Benjamin and Abigail Dalton House

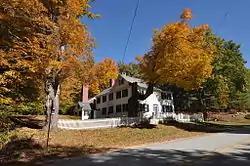

The Benjamin and Abigail Dalton House is a historic house on Middle Road in North Parsonsfield, Maine. Built in the early 19th century, it is a fine local example of Federal style, and is notable for the murals drawn on its walls by Jonathan Poor, an itinerant artist. The house was listed on the National Register of Historic Places in 1997.